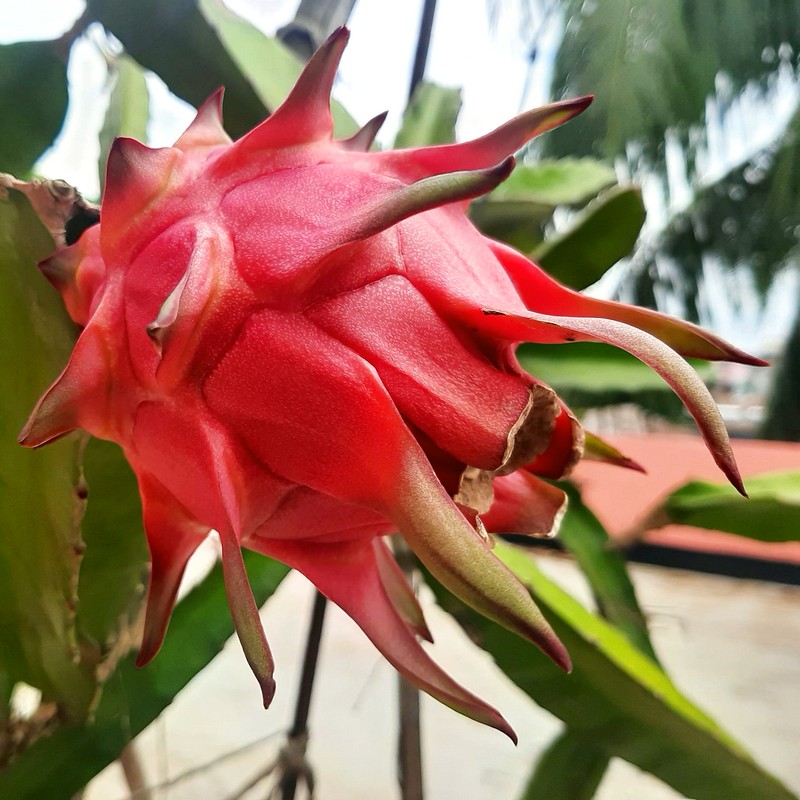
Label: Mature Dragon Fruit